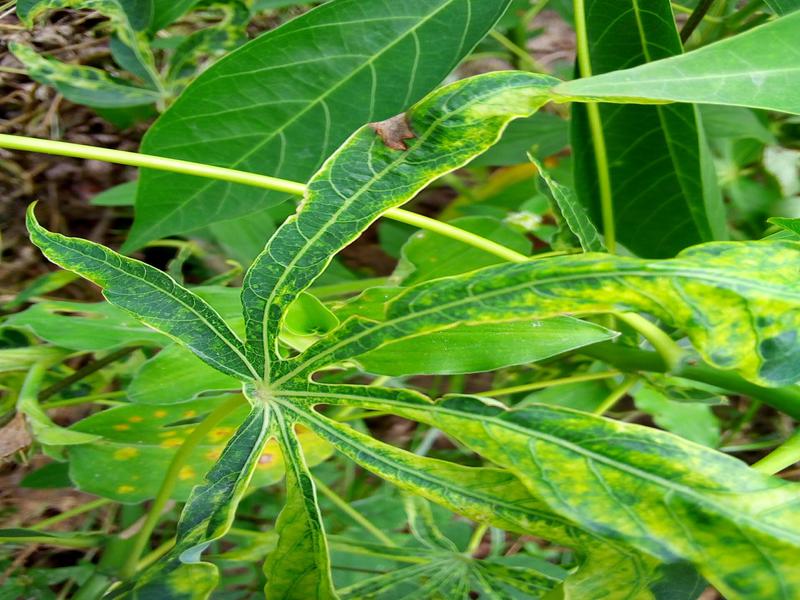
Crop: cassava
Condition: mosaic_disease